Ohio Turnpike

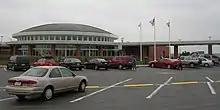
Commodore Perry Service Plaza

The Ohio Turnpike has had service plazas since its inception. Service plazas differ from typical freeway rest areas in that they offer amenities such as 24-hour food and fuel service; motorists do not have to pass through toll booths to re-fuel, use the restroom, or eat.